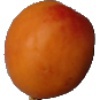
Label: apricot